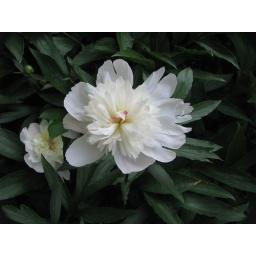
The white peony bush in the front yard had the faintest splash of pink in the middle.